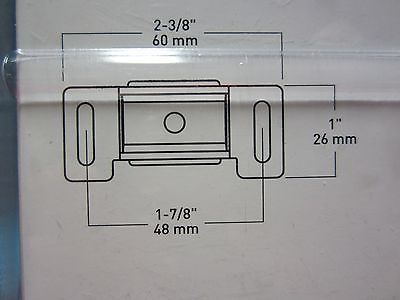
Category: cabinet